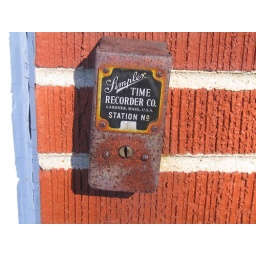
On the wall of a building near Concord University in Athens, West Virginia.